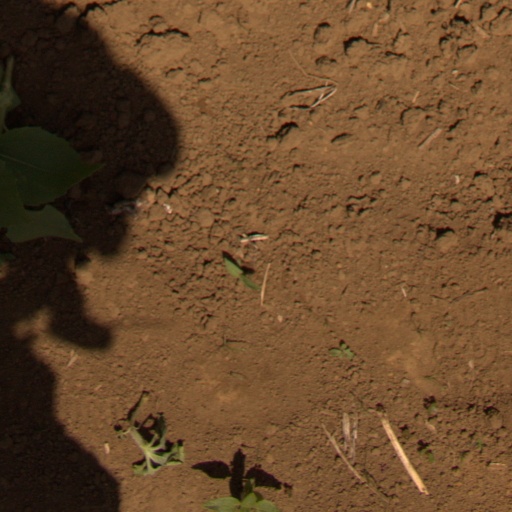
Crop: Jerusalem artichoke